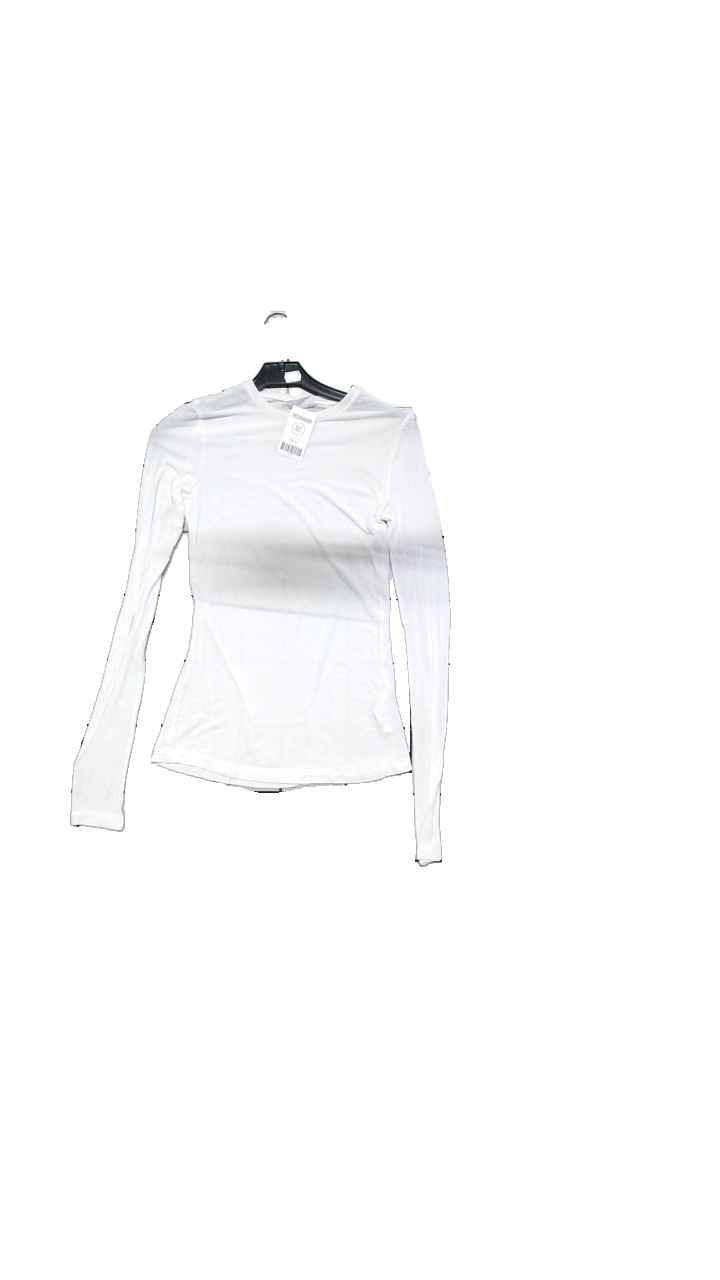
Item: Top (Ladies)
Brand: Weekday
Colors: White
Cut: Tight, Long
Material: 96% viscose, 4% elastane
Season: All
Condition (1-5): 4
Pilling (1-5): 4
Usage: Reuse
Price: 50-100